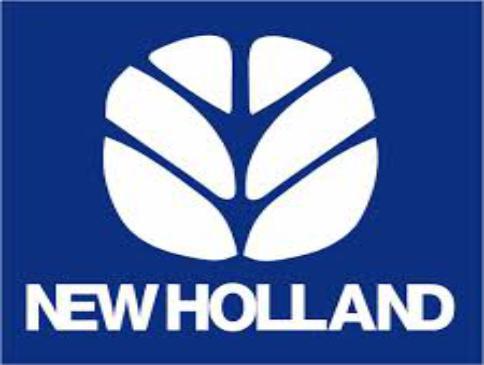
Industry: Others